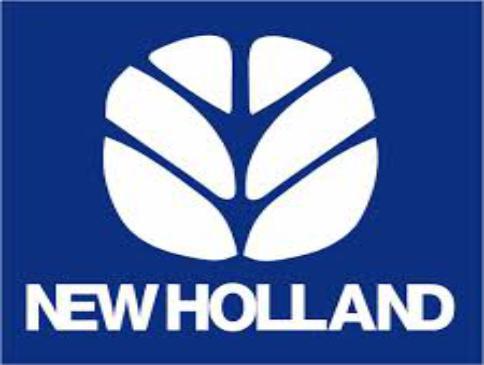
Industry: Others